Erik Laxmann

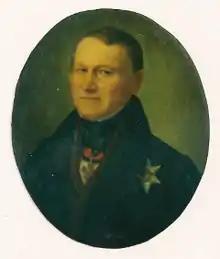
Erik Gustavovich Laxmann

Erik Gustavovich Laxmann (July 27, 1737 – January 6, 1796) was a Finnish-Swedish clergyman, explorer and natural scientist born in Savonlinna (Nyslott) in Finland, then part of Sweden. He is remembered today for his taxonomic work on the fauna of Siberia and for his attempts to establish relations between Imperial Russia and Tokugawa Japan.